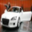
Label: automobile